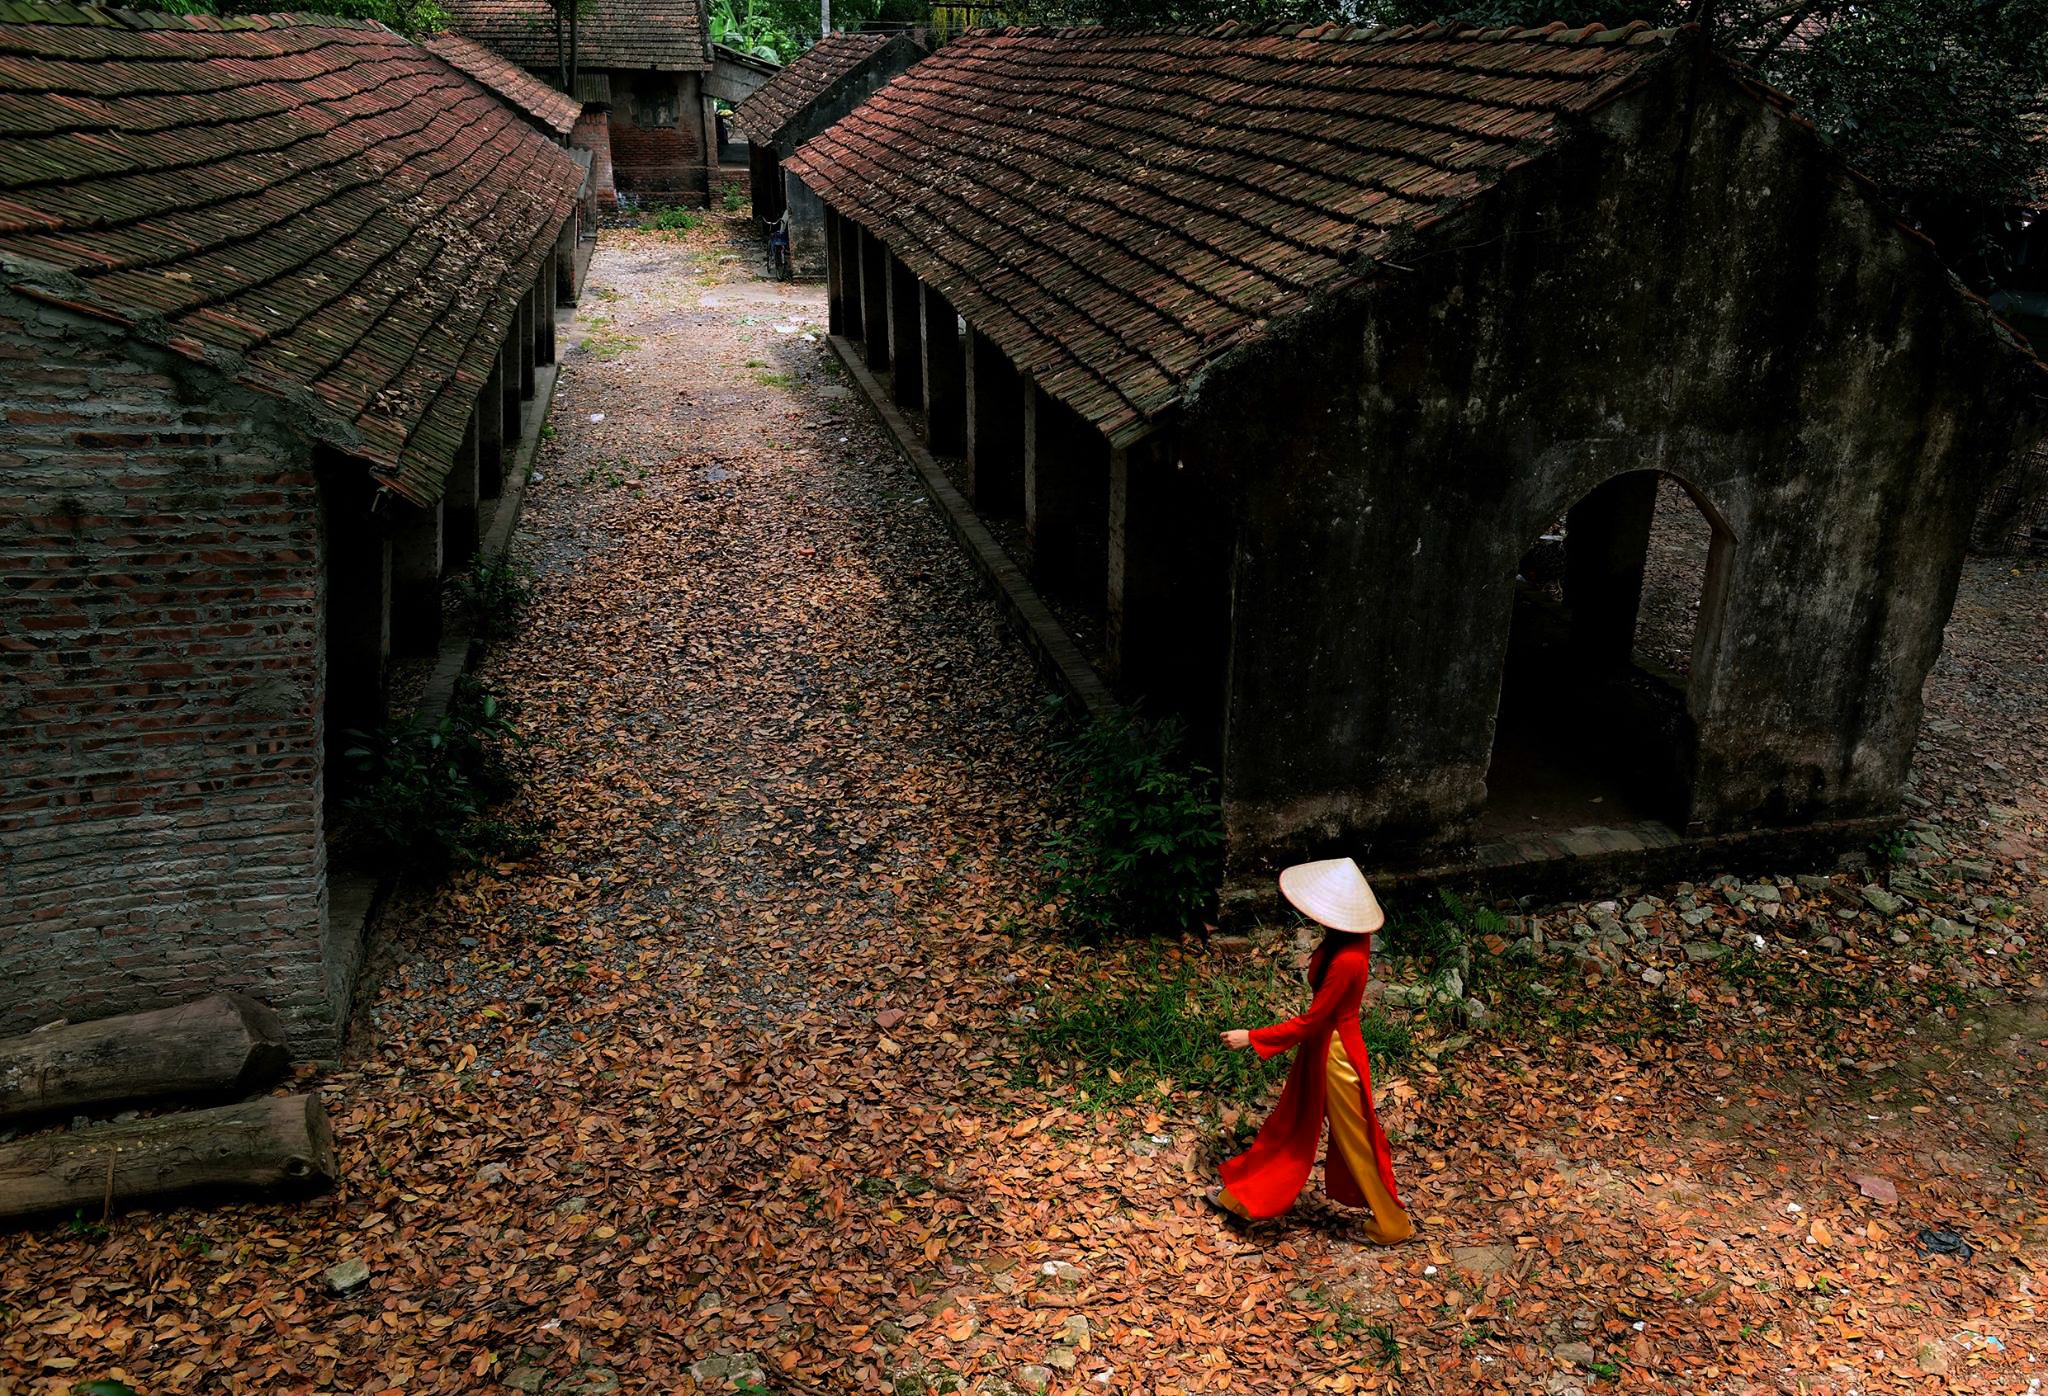
forest, girl, farm, house, leaf, village, jungle, autumn, agriculture, season, temple, traditional, screenshot, rural area